Sino-British Treaty for the Relinquishment of Extra-Territorial Rights in China

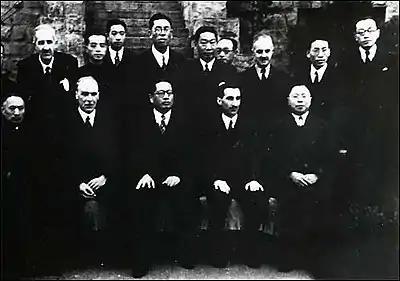
The deputations which signed the treaty. Front row from left: Wellington Koo, Horace James Seymour, T. V. Soong, Hugh Edward Richardson, and Wu Guozhen.

The Sino-British Treaty for the Relinquishment of Extra-Territorial Rights in China, or the Sino-British New Equal Treaty, was a bilateral treaty concluded between the British and the Chinese government in Chongqing on 11 January 1943. The formal name of the treaty was "Treaty Between His Majesty in Respect of the United Kingdom and India and His Excellency the President of the National Government of the Republic of China for the Relinquishment of Extra-Territorial Rights in China and the Regulation of Related Matters".